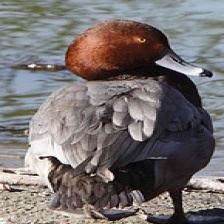
Species: RED HEADED DUCK
Scientific name: AYTHYA AMERICANA
ImageNet parent category: drake